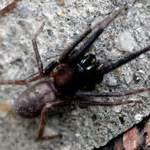
spider